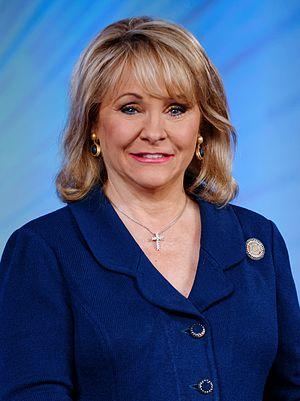
Mary Fallin, née Copeland le 9 décembre 1954 à Warrensburg, est une femme politique américaine membre du Parti républicain. Elle est gouverneure de l'État d'Oklahoma de 2011 à 2019. Elle est la première femme à occuper ce poste.
Mama Grizzly est une expression politique américaine forgée par Sarah Palin, membre du Parti républicain et égérie du mouvement Tea Party, lors des élections de 2010 à la Chambre des représentants des États-Unis. Le terme est formellement introduit en juillet 2010 dans une vidéo postée sur YouTube et réalisé par le comité d'action politique de Palin, mais cette dernière l'utilise pour la première fois publiquement le 14 mai 2010, dans un discours à la Susan B. Anthony List : « Si vous pensiez que les pit bulls étaient des durs, vous ne voudrez pas chercher des ennuis avec les Mama Grizzly ».